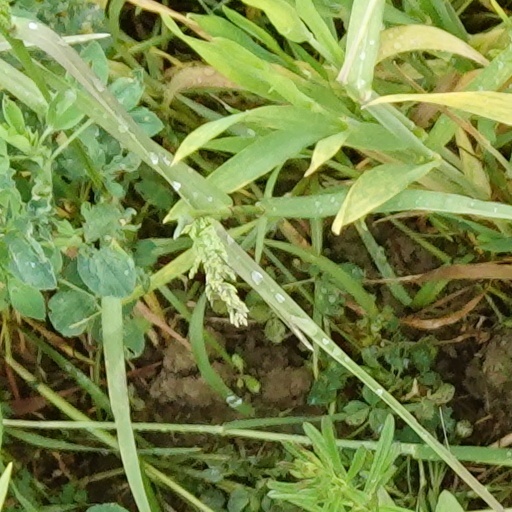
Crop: wheat